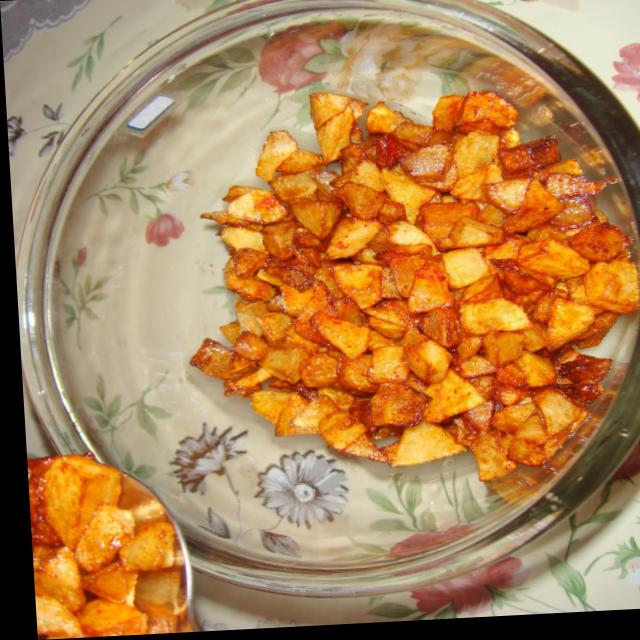
Dish: aloo_masala